Elementary arithmetic

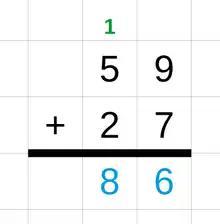
Example of addition with carry. The black numbers are the addends, the green number is the carry, and the blue number is the sum. In the rightmost digit, the addition of 9 and 7 is 16, carrying 1 into the next pair of the digit to the left, making its addition 1 + 5 + 2 = 8. Therefore, 59 + 27 = 86.

Addition is a mathematical operation that combines two or more numbers (called addends or summands) to produce a combined number (called the sum). The addition of two numbers is expressed with the plus sign (formula_7). It is performed according to these rules: